WrestleMania XXX

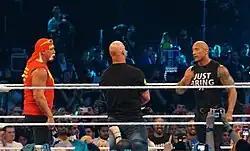
The pay-per-view began with Hulk Hogan (left), "Stone Cold" Steve Austin, and The Rock sharing the ring

During the event, the 2014 WWE Hall of Fame inductees (Jake "The Snake" Roberts, Mr. T, Carlos Colon, Lita, Scott Hall, and The Ultimate Warrior), along with brothers Daniel and Paul Moody, real life sons of deceased Hall of Fame inductee Paul Bearer, who appeared before the live audience after Howard Finkel introduced them. Two backstage segments included WWE veterans; the first consisted of Hacksaw Jim Duggan, Sgt. Slaughter, Ricky Steamboat, "The Million Dollar Man" Ted DiBiase and Ron Simmons. The second consisted of wrestlers involved in the main event match at WrestleMania I, with Hulk Hogan, Mr. T, Rowdy Roddy Piper and Paul Orndorff. Pat Patterson, and Mean Gene Okerlund also appeared. Meanwhile, WWE Hall of Famers Bruno Sammartino, Harley Race, Bob Backlund, Dusty Rhodes, and Bret Hart were shown at ringside.